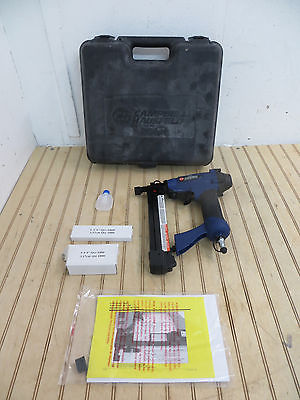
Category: stapler